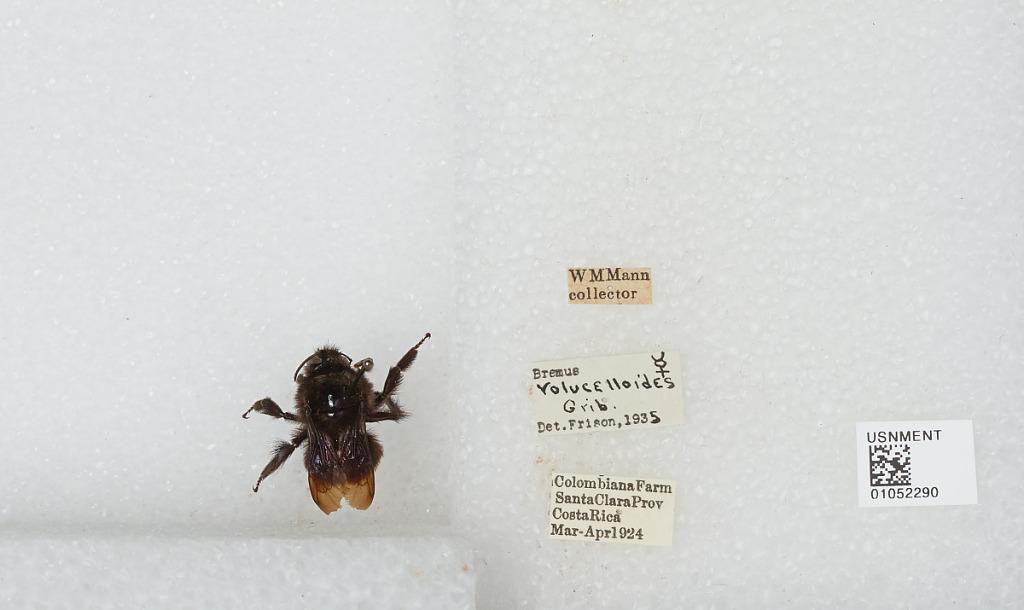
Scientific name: Bombus sp.
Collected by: W. Mann
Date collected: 1924-3-
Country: Costa Rica
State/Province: Alajuela
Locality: Santa Clara, Colombiana Farm
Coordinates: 10.4708, -84.6156
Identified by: Frison